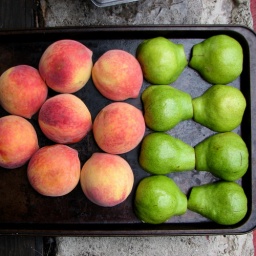
8.10.08 rainy day bbq @ the big rock candy mountain (photo by shawn kornhauser)